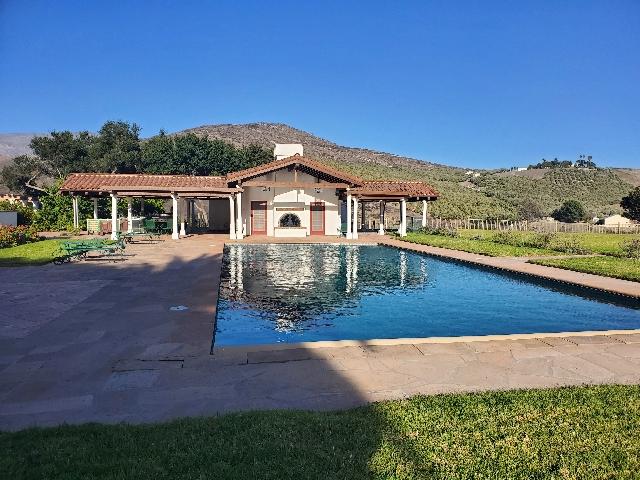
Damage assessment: no_damage